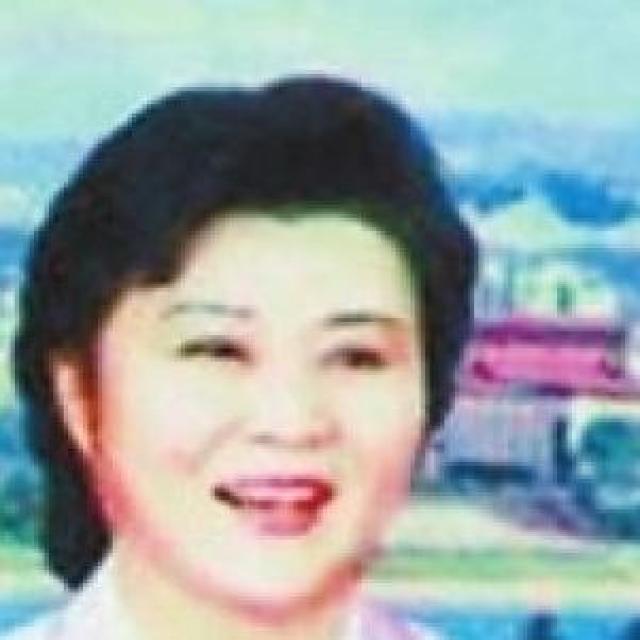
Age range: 21-44